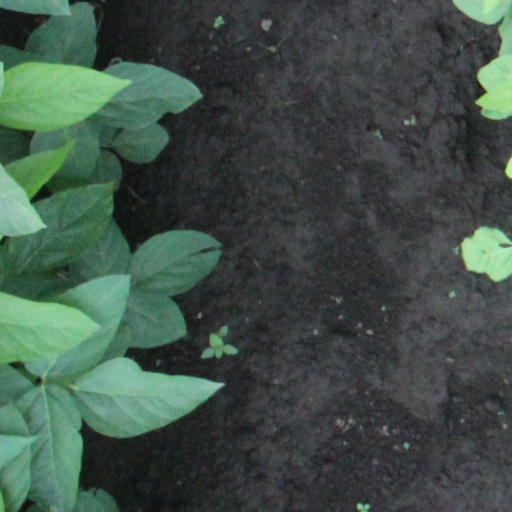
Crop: soybean